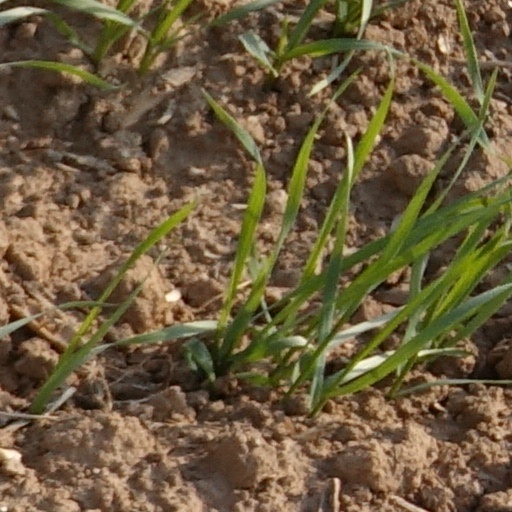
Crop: wheat